Moreya

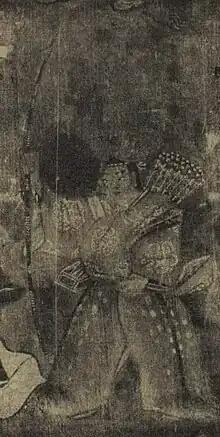
Suwa Daimyōjin as a warrior in hunting gear

The Grand Shrine of Suwa ("Suwa Taisha") in Nagano Prefecture consists of four shrines grouped into two sites: the Upper Shrine (上社, "Kamisha"), located southeast of Lake Suwa, in the cities of Chino and Suwa, and the Lower Shrine (下社, "Shimosha"), located in the town of Shimosuwa in the northern side of the lake. Historically, the Upper and Lower Suwa Shrines essentially functioned as two separate entities, each with its own set of shrines, religious ceremonies, and priests.